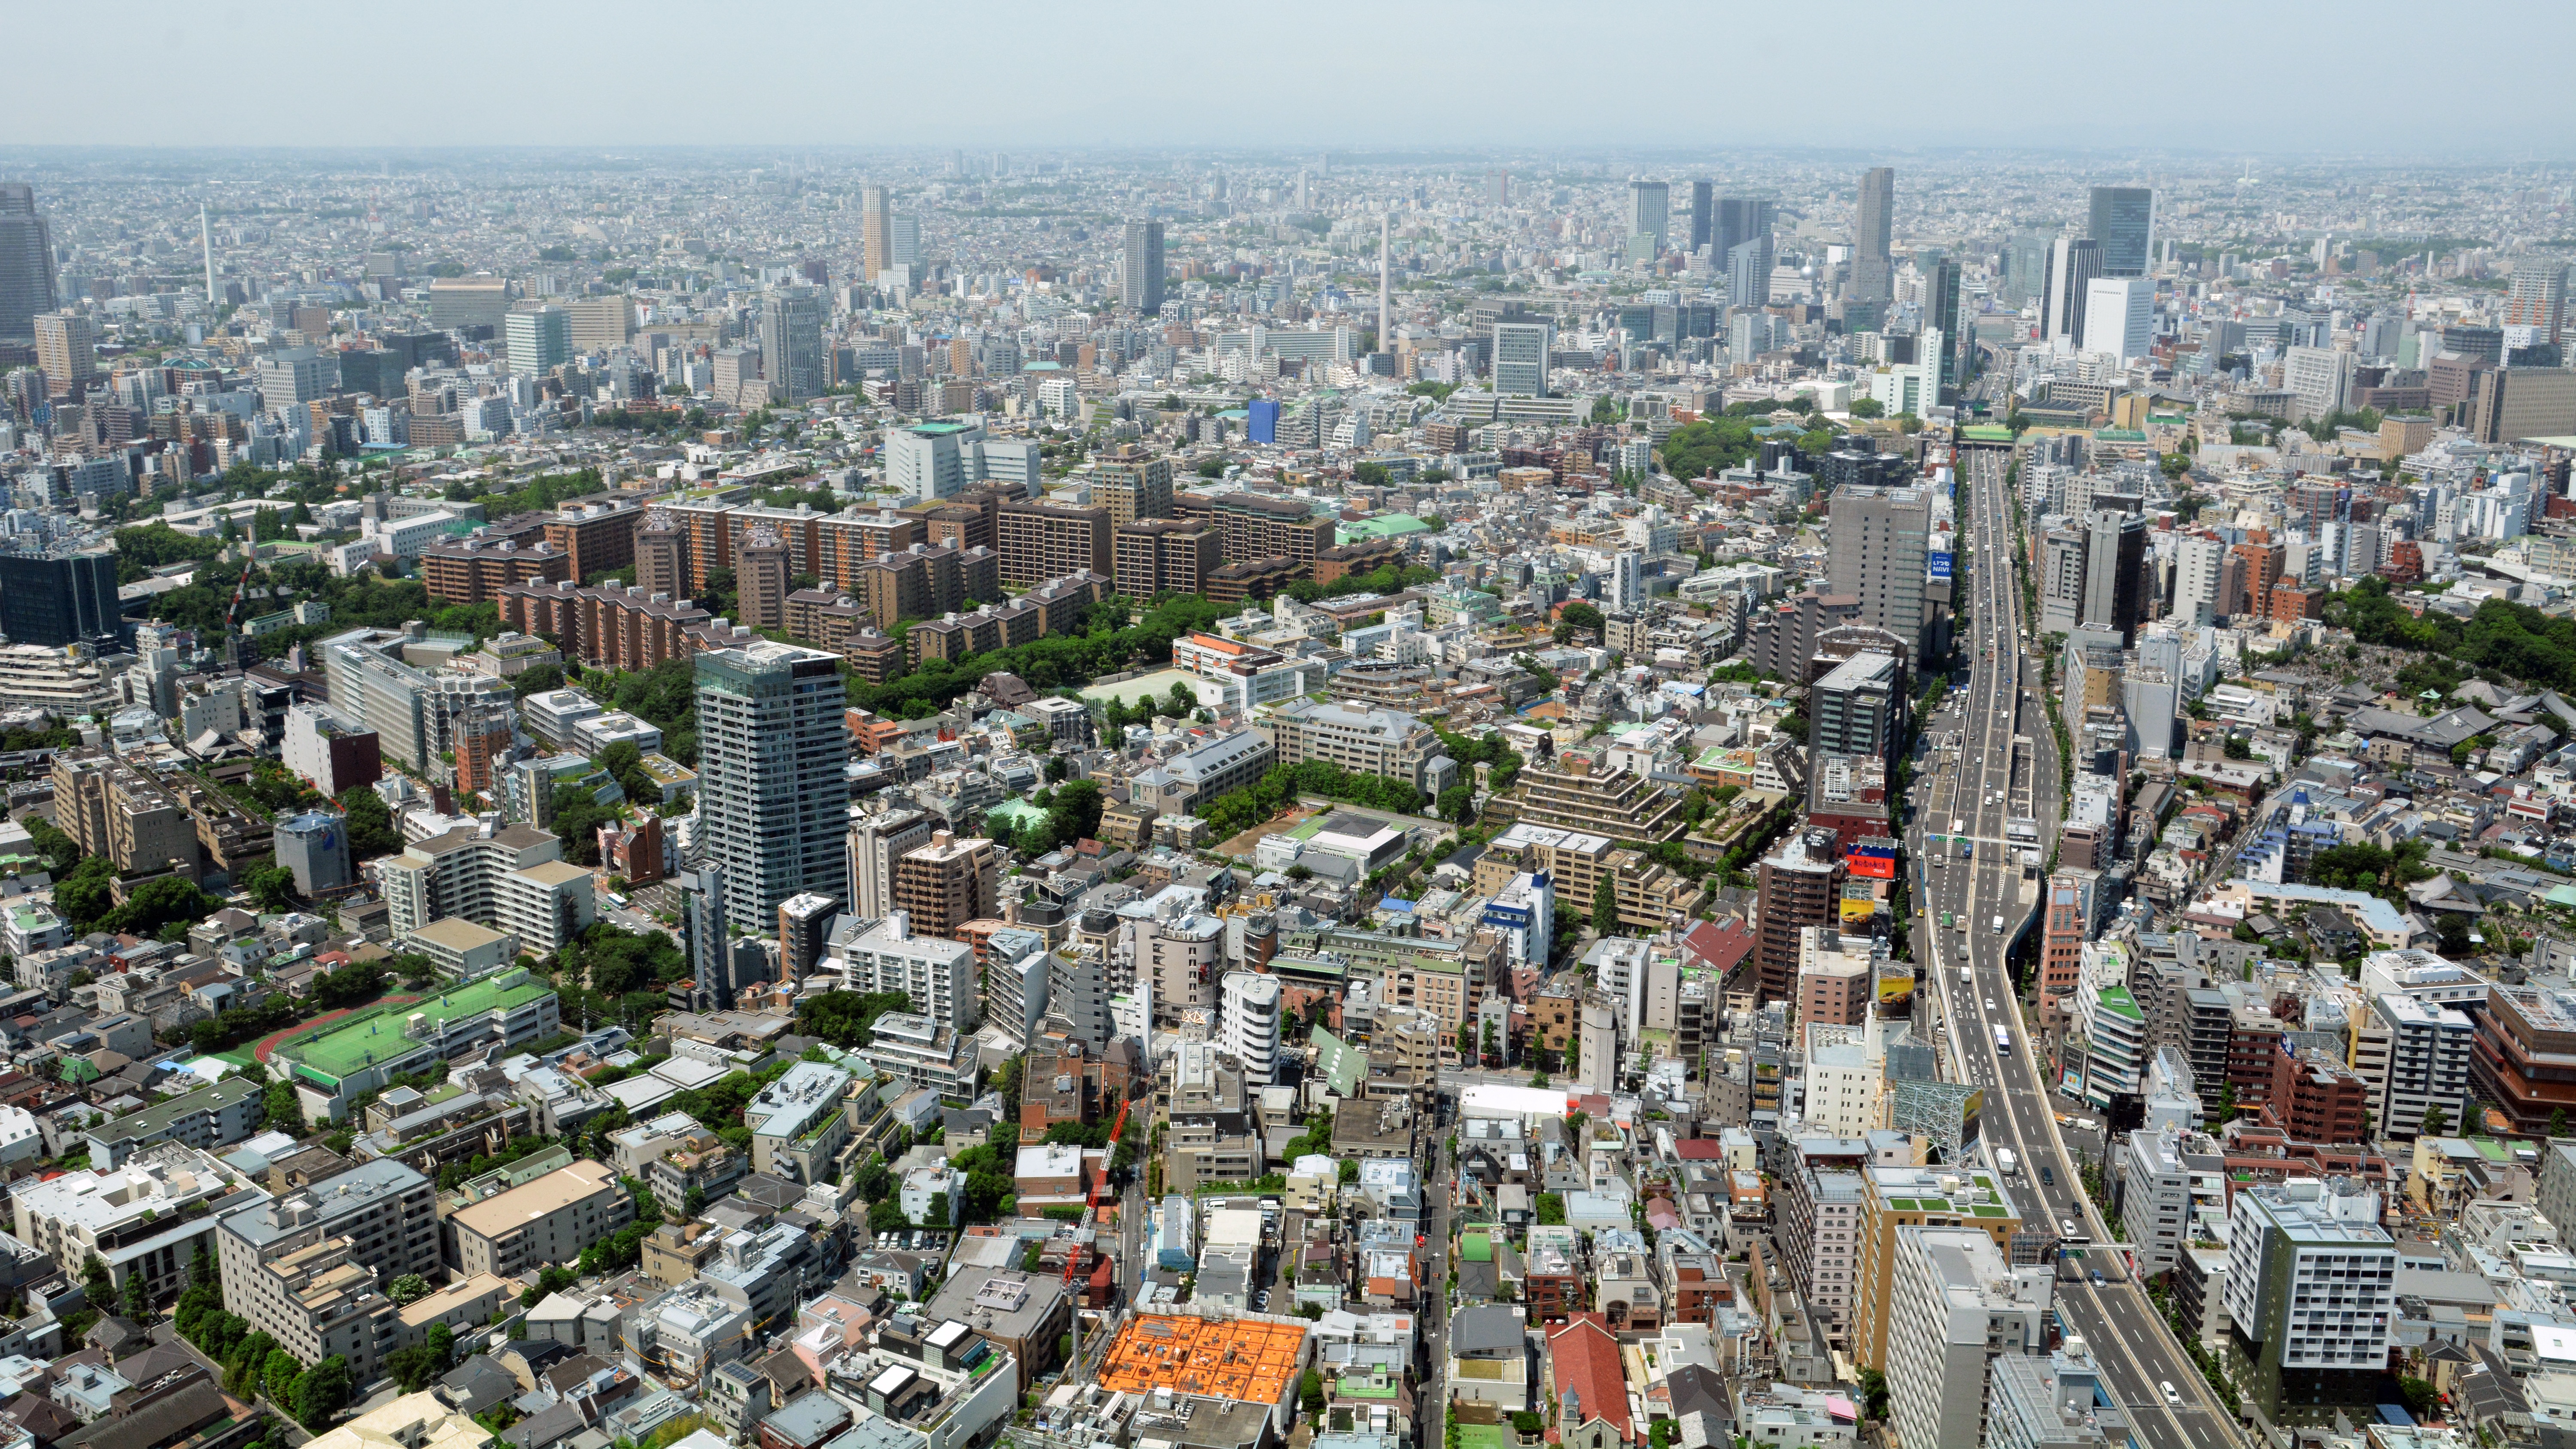
skyline, photography, town, city, skyscraper, cityscape, panorama, downtown, suburb, tower, tower block, metropolis, neighbourhood, bird's eye view, aerial photography, urban area, residential area, geographical feature, human settlement, metropolitan area